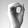
ASL letter: O